Operation Safari

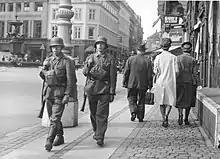
Germans on patrol at Højbro Plads following the declaration of martial law, 29 August 1943

During the early years of the war, Denmark had been known as the model protectorate, earning the nickname "the Cream Front", due to the relative ease of the occupation and copious amount of dairy products. General Hermann von Hanneken, the head of German land forces in Denmark, had wanted the Danish Army to be disarmed; if the Allies invaded, Danish forces could interfere with German supplies and communications. Plans to disarm the Danish Army were initially drafted in June 1943 and by July they were nearly ready.